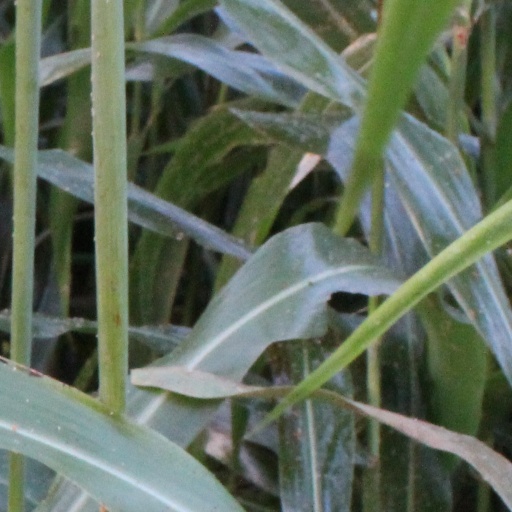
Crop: sorghum